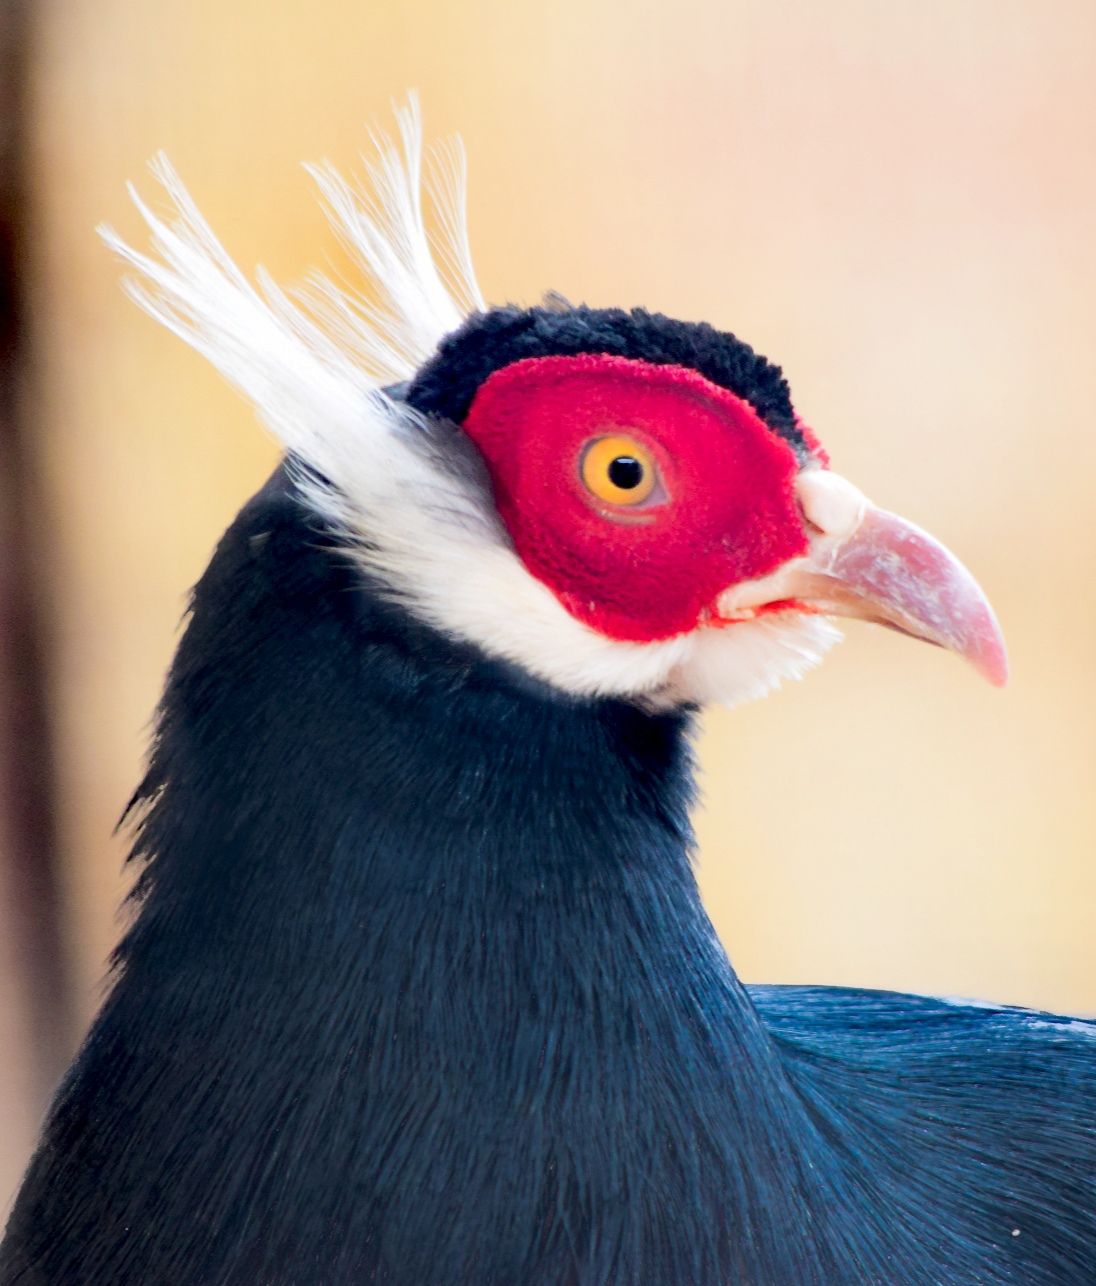
Close-up of a Colorful Pheasant.
A pheasant with deep black feathers and red facial skin stares into the distance. Its bright yellow eye contrasts against the red skin, while white feathers extend from its head. It has a sharp pink beak.
A close-up shot captures the rich color and facial features of a pheasant. The blurred beige background and the natural soft lighting make the bird's black, red, and white stand out.
Labels: Animal, Beak, Bird, Pheasant, Blurred Background
Camera: NIKON CORPORATION NIKON D5300
Lens: 55.0-300.0 mm f/4.5-5.6
Aperture: F5.3
Exposure: 1/100 sec
ISO: 1000
Focal length: 220.0 mm